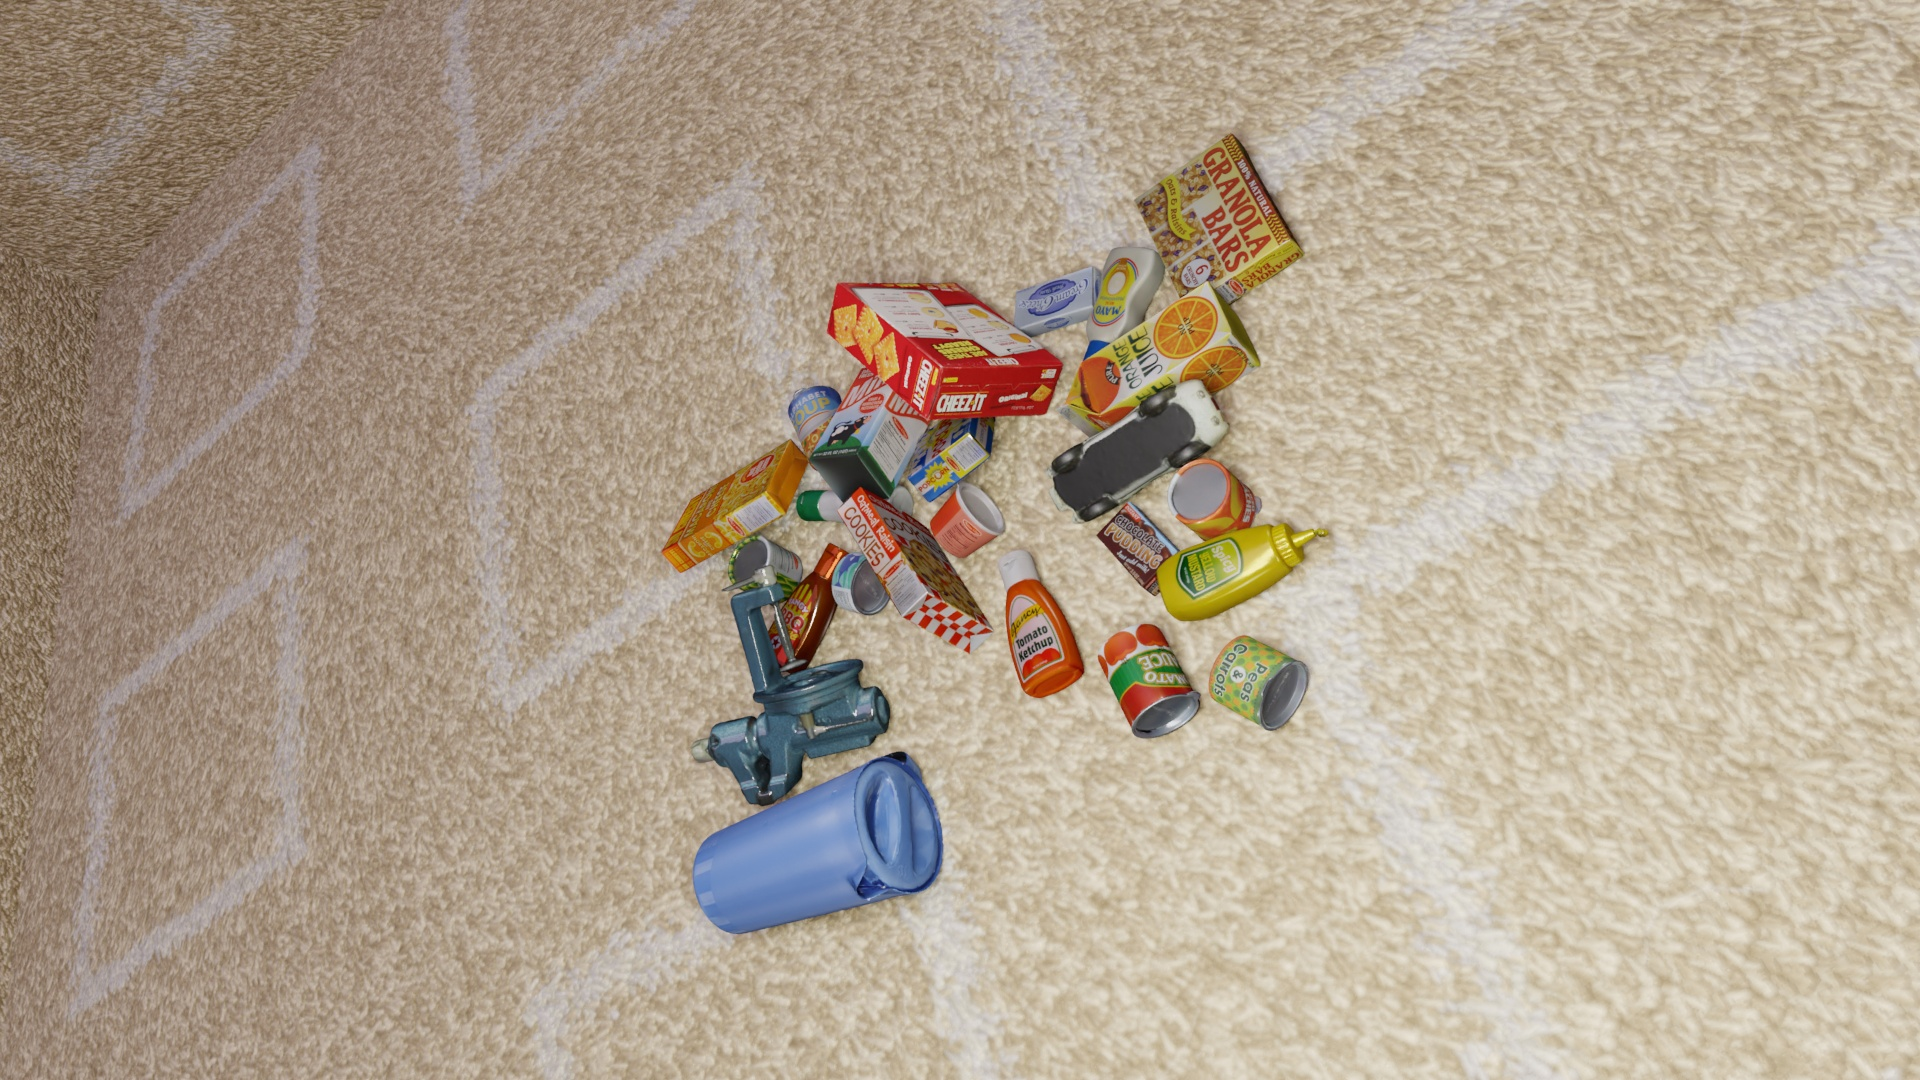
Question:
What are the eight normalized (x, y) image coordinates between 0 and 1 of the cuboid corners for the yogurt container designed for children with a vibrant orange design and strawberry theme? Your answer should be a list of normalized (x, y) image coordinates between 0 and 1 with bottom face first then top face, all counter-clockwise.
Answer: [(0.508854, 0.52963), (0.501563, 0.488889), (0.478125, 0.465741), (0.484375, 0.507407), (0.527083, 0.500926), (0.519271, 0.460185), (0.495833, 0.436111), (0.503125, 0.477778)]